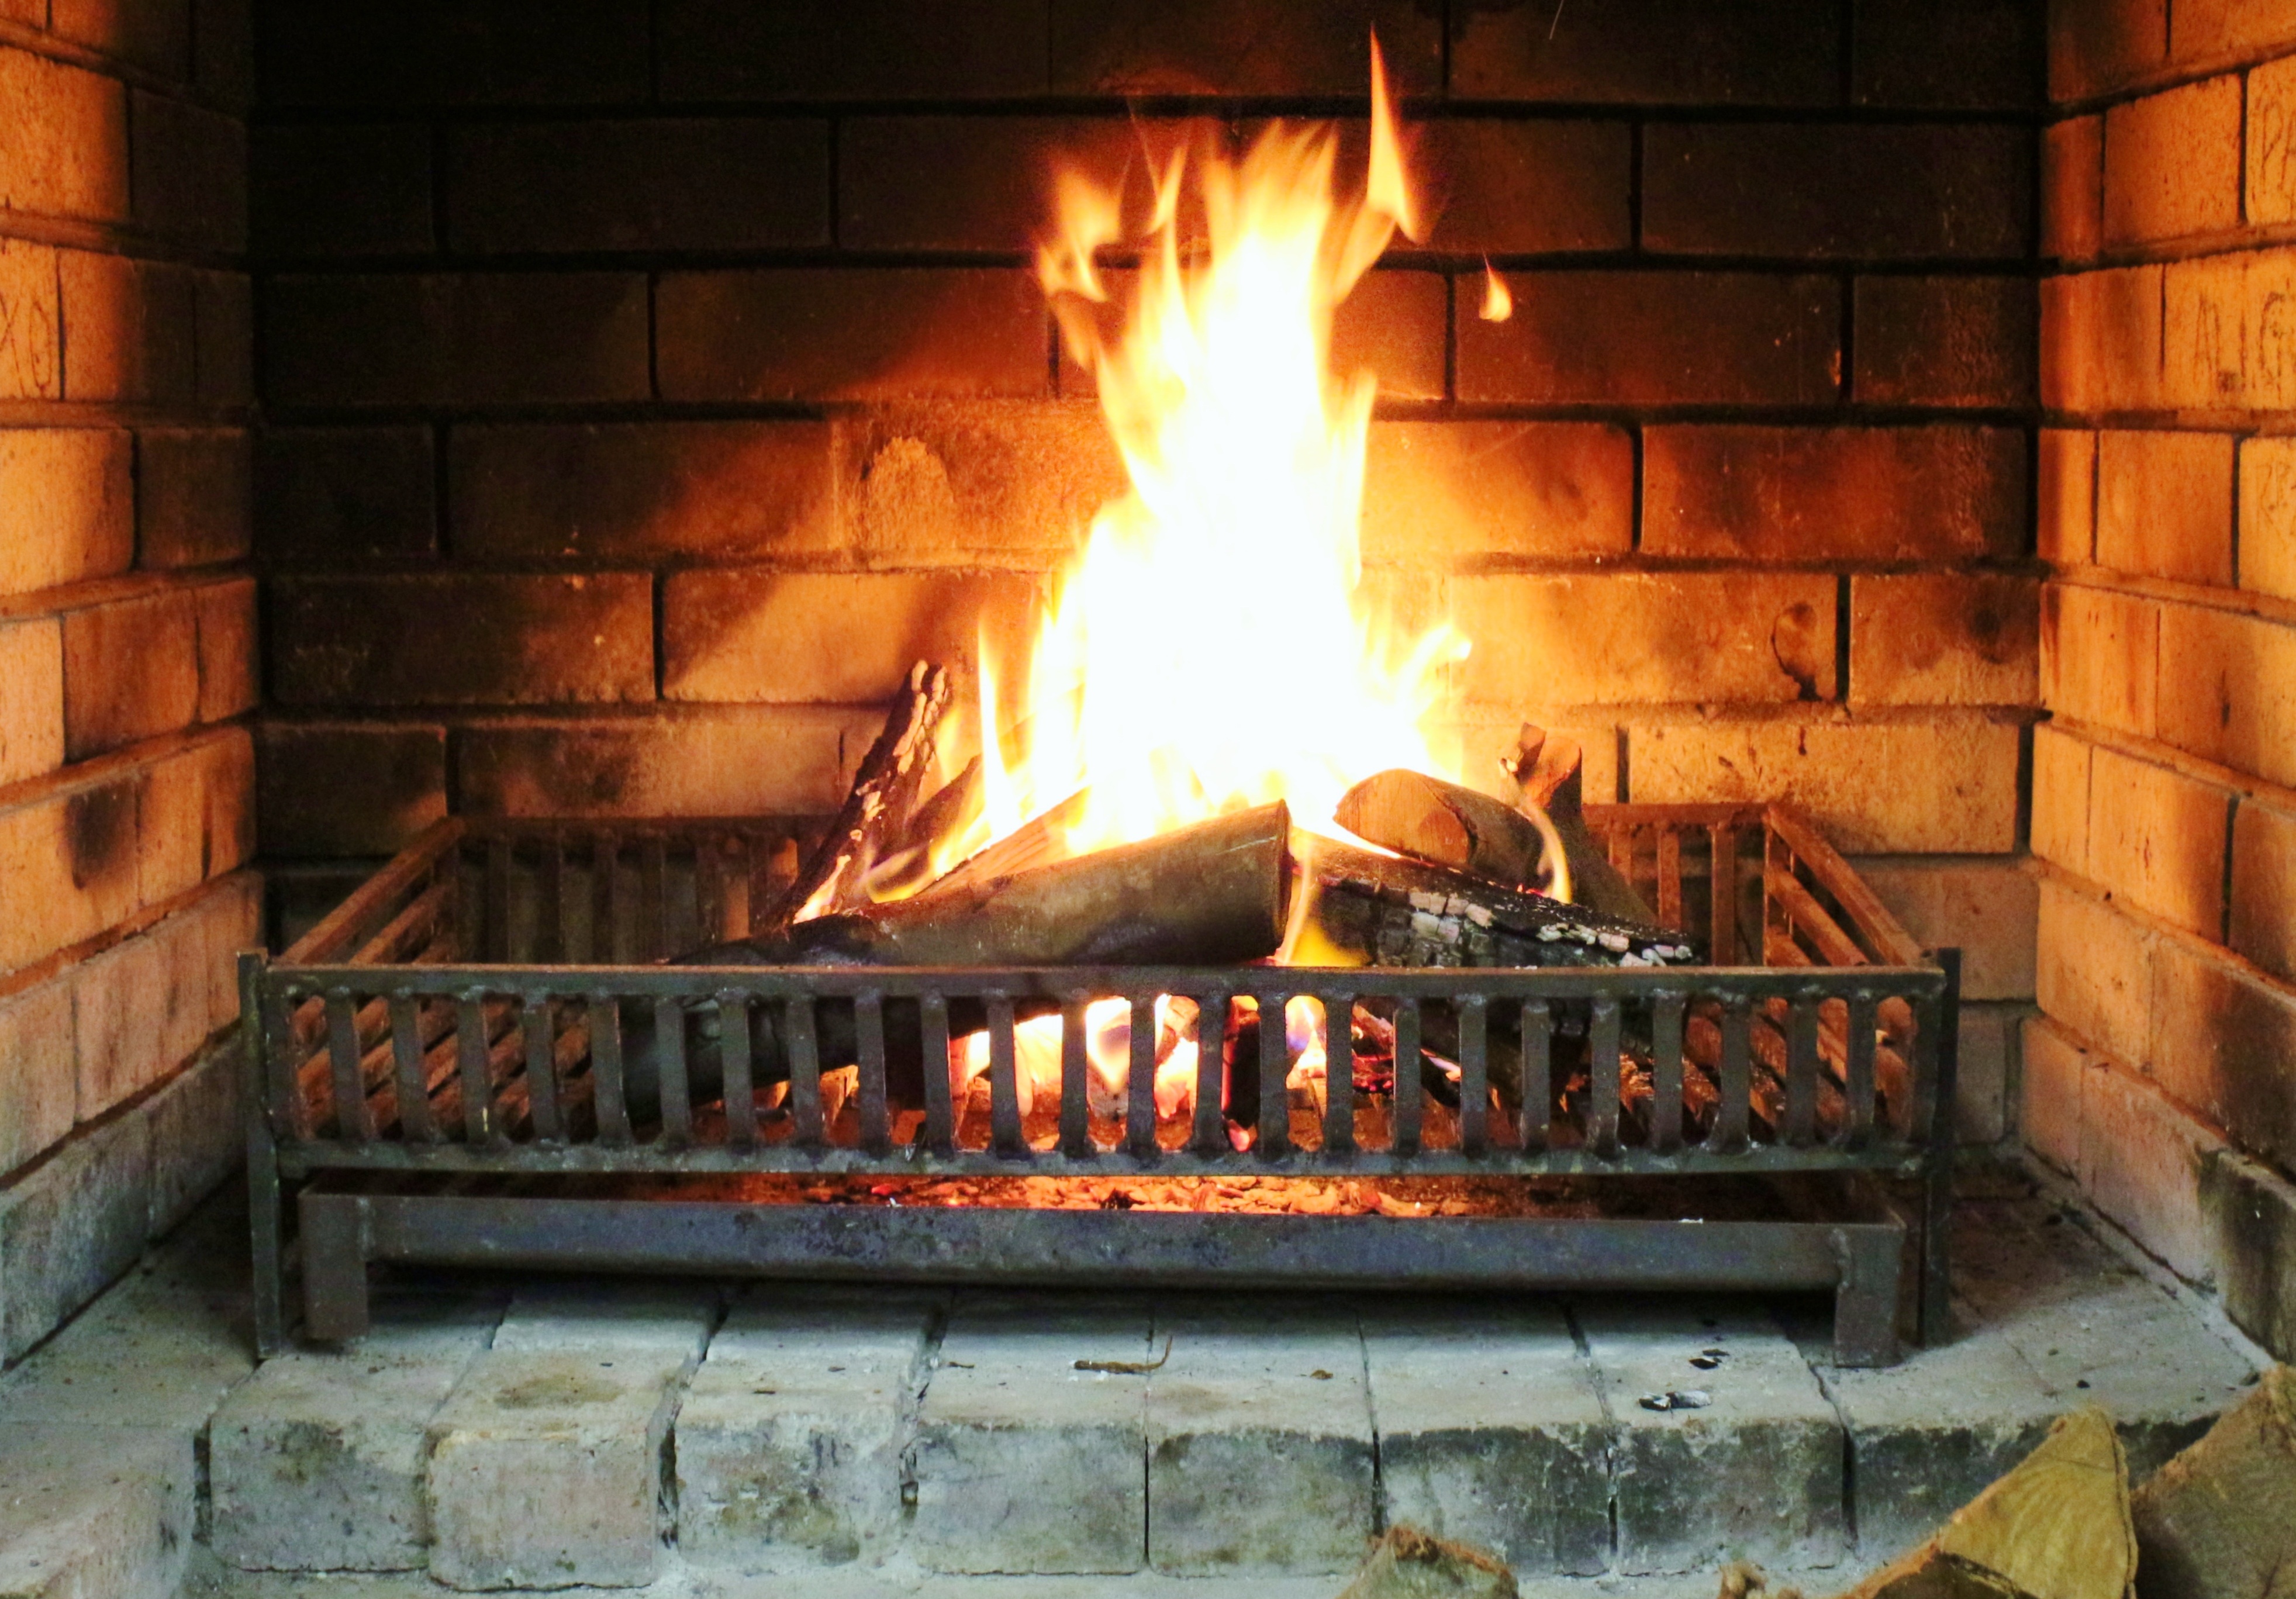
warm, log, fire, fireplace, meat, cuisine, burn, hearth, barbecue grill, open fire, outdoor grill, masonry oven